Answer in natural language. How many Paintings are visible in the scene? Choose between the following options: 5, 3, 4, 2 or 6
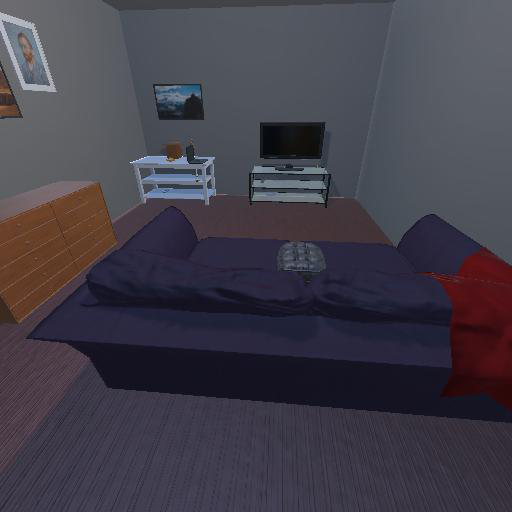
<answer>3</answer>